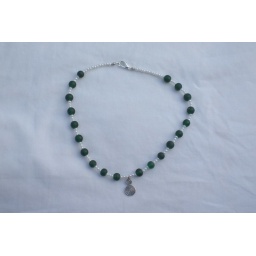
For my Irish sister-in-law, a spiral pendant framed by glass pearls and green recycled glass beads